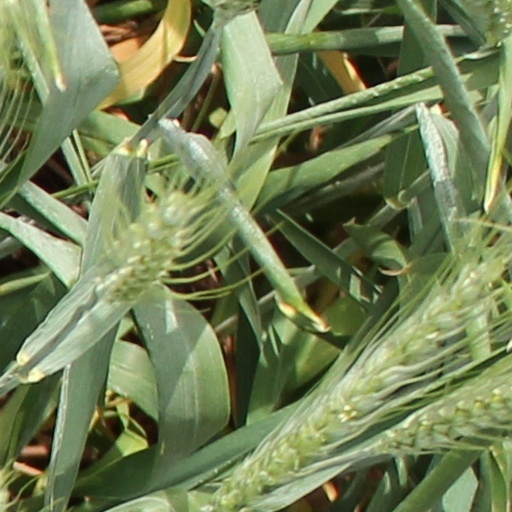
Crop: wheat